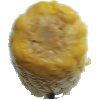
Label: Corn 1